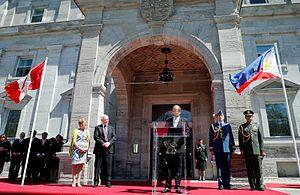
Rideau Hall est la résidence officielle du monarque et du gouverneur général du Canada. Elle est située au 1, promenade Sussex à Ottawa.